Kiwa (crustacean)

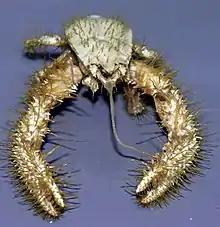
The main dietary source of yeti crabs, symbiotic bacteria, reside on the hair-like setae on the clawed appendage.

Kiwa crustaceans play a crucial role in the deep-sea ecosystem, serving as primary consumers and contributing to the biodiversity within hydrothermal vent communities. The absence of sunlight at hydrothermal vents poses a challenge to how vent species obtain the energy required to sustain life. Since sunlight cannot provide the necessary fatty acids and carbon isotopes necessary for their survival, yeti crabs rely solely on symbiotic bacteria as their main food source. Yeti crabs feed on chemosynthetic bacteria that reside on hair-like setae on the outer appendages of the crustacean. Other organisms, such as "Shinkaia crosnieri" and "Rimicaris exoculata", exhibit similar dietary patterns as the yeti crab.